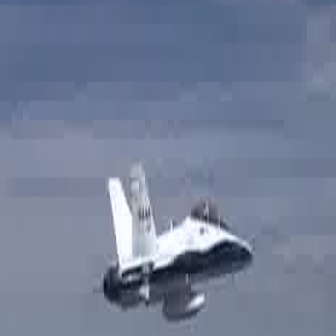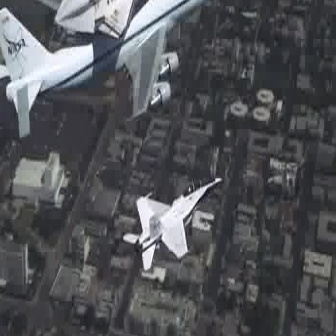
  Please identify the target specified by the bounding box [90,150,256,316] in the first image and locate it in the second image. Return the coordinates in [x_min,y_min,x_max,y_max] format.
Answer: [122,170,222,270]